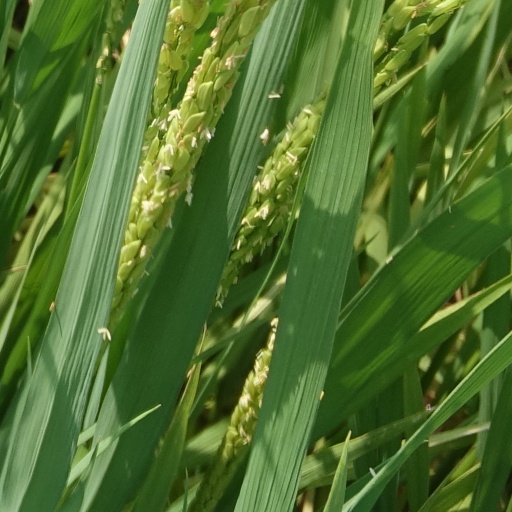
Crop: rice